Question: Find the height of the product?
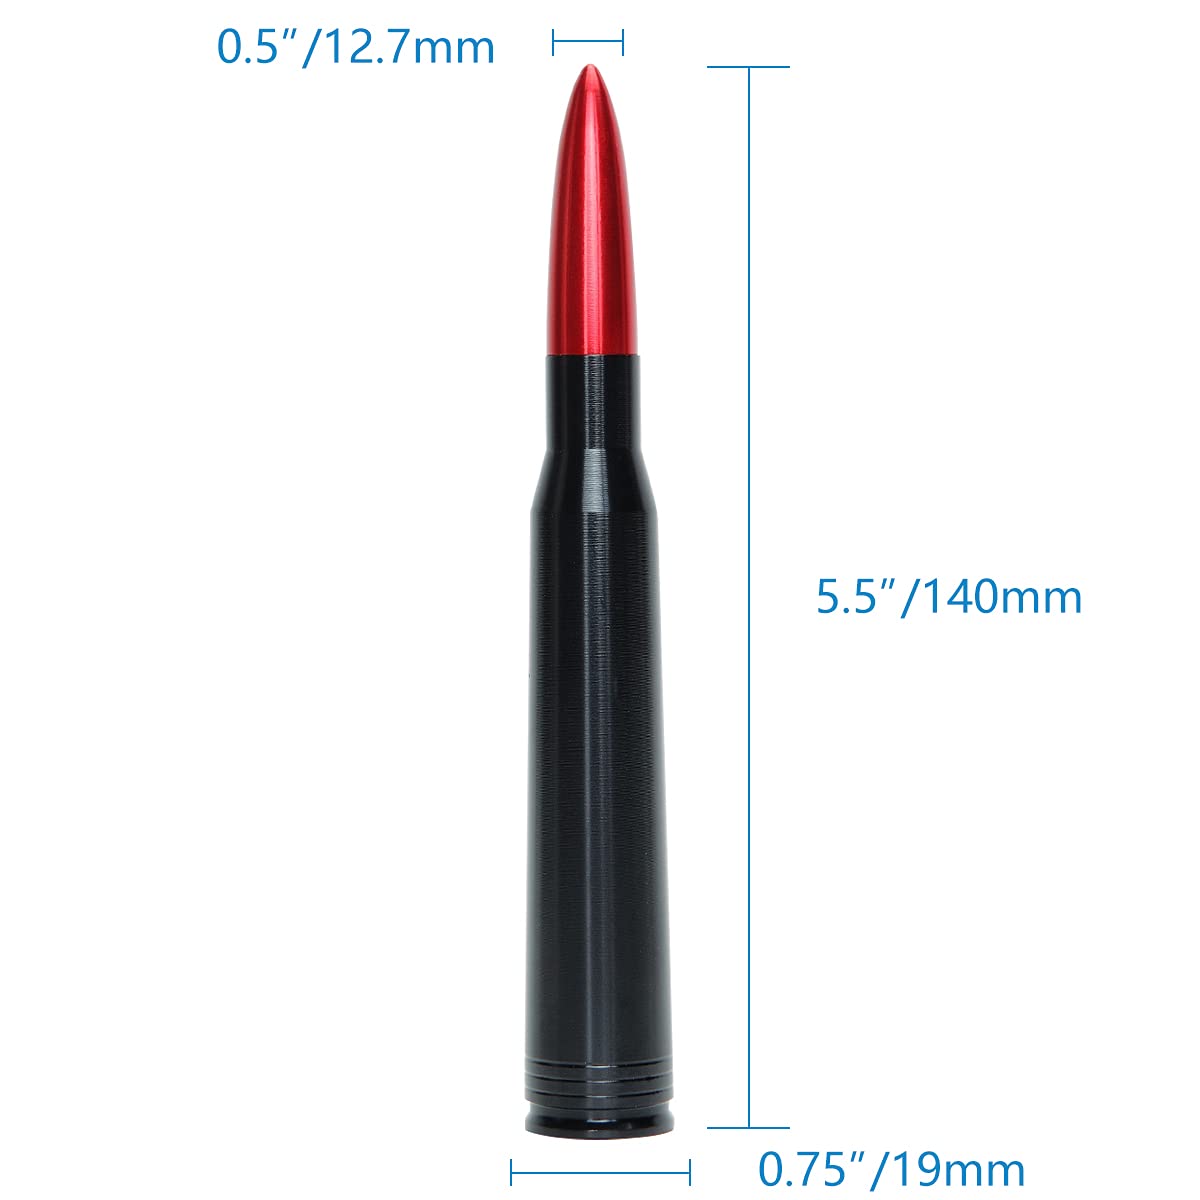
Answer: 140.0 millimetre